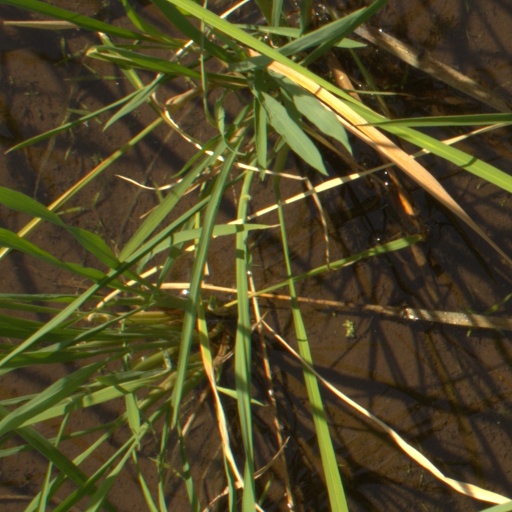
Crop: rice